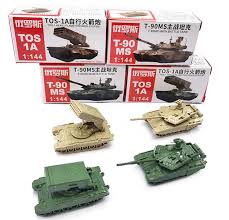
Label: Self Propelled Artillery